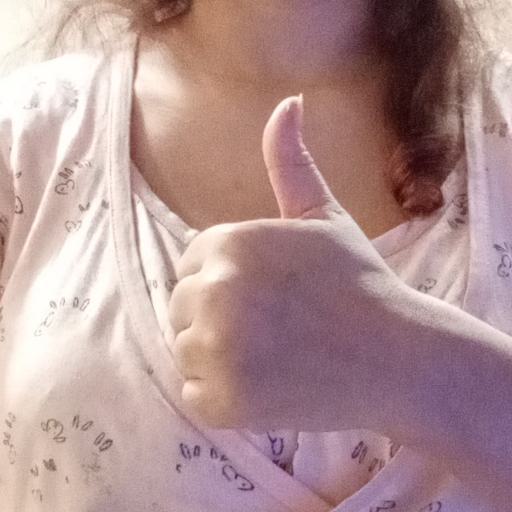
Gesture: like